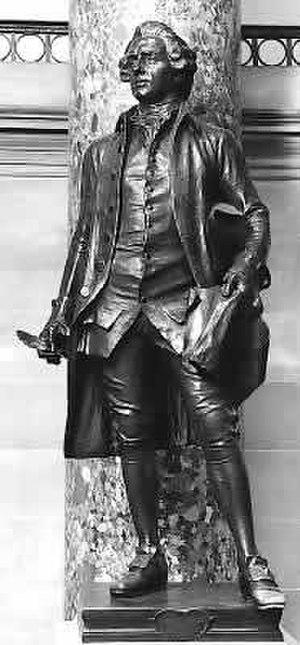
Charles Caroll, dit Charles Carroll de Carollton, né le 19 septembre 1737, mort le 14 novembre 1832, fut délégué au Congrès continental et plus tard sénateur du Maryland. Il fut le seul catholique signataire de la déclaration d'indépendance des États-Unis et celui ayant vécu le plus longtemps.
Le National Statuary Hall Collection des États-Unis d'Amérique est une collection de statues données individuellement par chacun des 50 États dans le but d'honorer deux de leurs plus honorables citoyens. Initialement située dans le Old Hall de la Chambre des représentants, une partie de la collection fut étendue autour du Capitole des États-Unis.